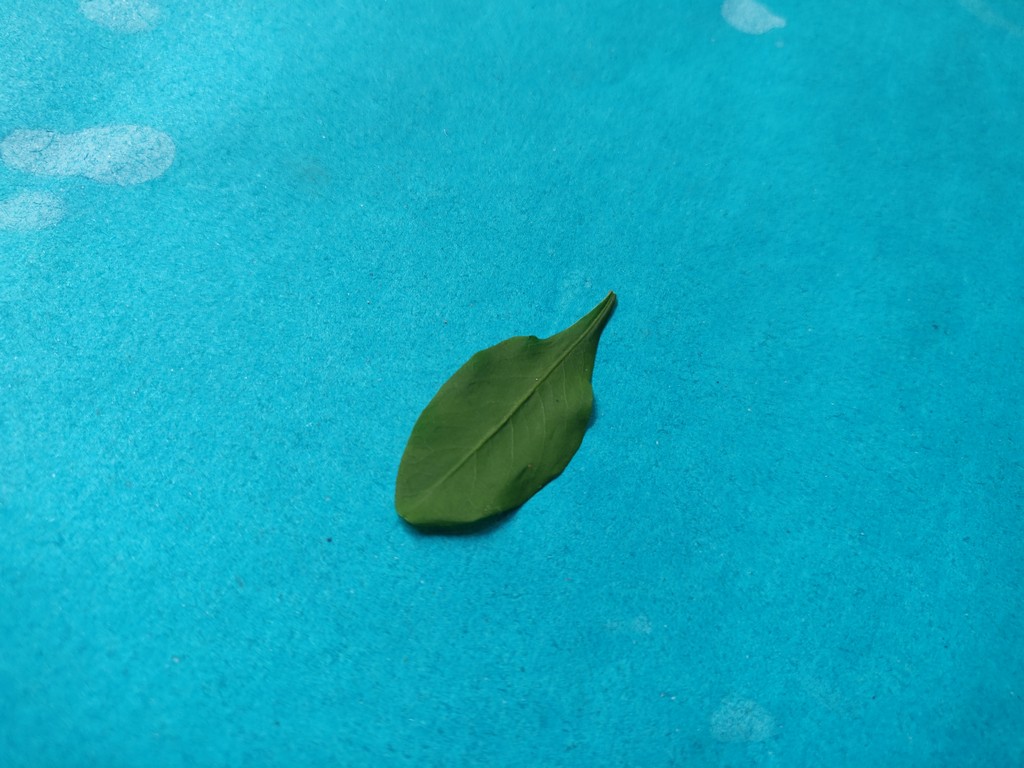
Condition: Healthy
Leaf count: single
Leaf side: front